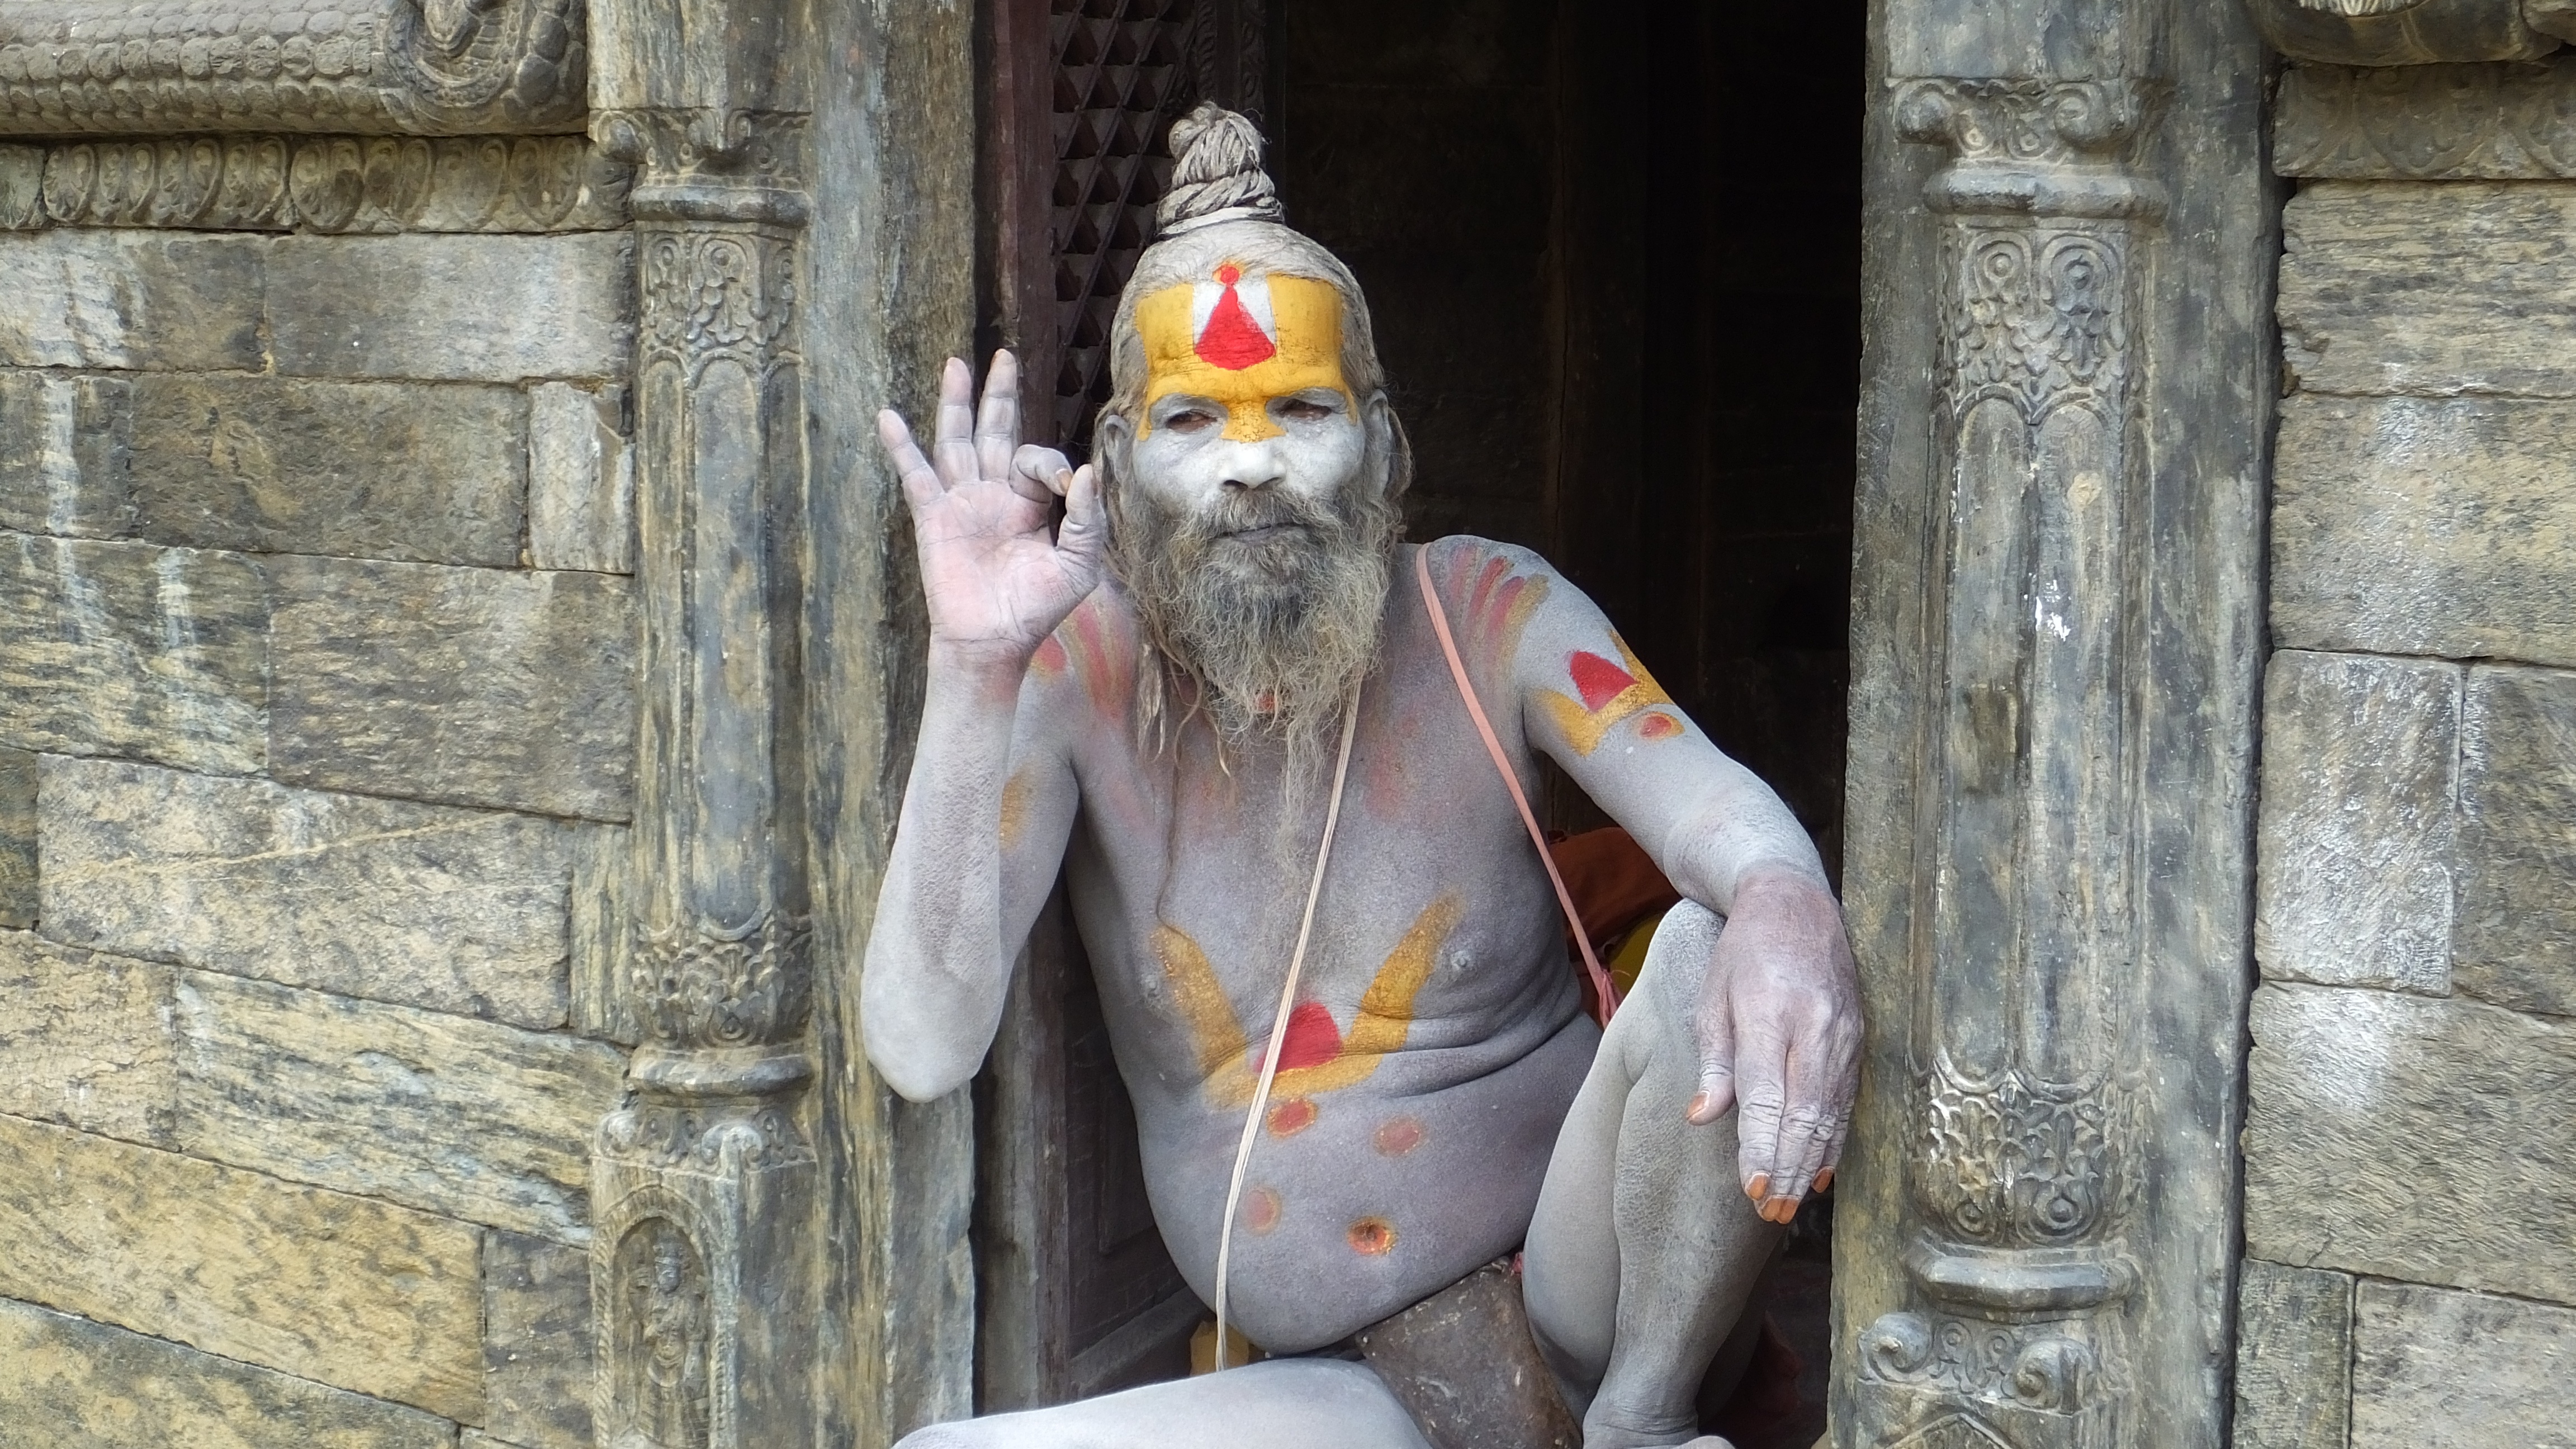
monument, statue, nepal, sculpture, art, temple, traditional, pilgrimage, mythology, spirituality, hinduism, kathmandu, shiva, pashupatinath, yoggi, bagmati